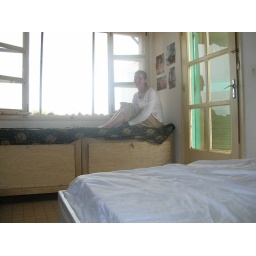
My room in St.Louis. The window over looks the river and part of the town.